USNS Richard E. Byrd

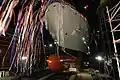
"Richard E. Byrd", is launched into the San Diego Harbor after a christening ceremony, 15 May 2007

The contract to build her was awarded to National Steel and Shipbuilding Company (NASSCO) of San Diego, California, on 18 July 2003. She was launched from the building ways into San Diego Bay on the evening of 15 May 2007; Bolling Byrd Clarke, Admiral Byrd's eldest daughter, broke the ceremonial bottle of champagne on the ship's bow to start the launch amid fireworks and fanfare. Construction continued until the U.S. Navy accepted her on 14 November 2007. Additional construction work continued until she was delivered to Military Sealift Command (MSC) for crewing and placed in service on 8 January 2008.